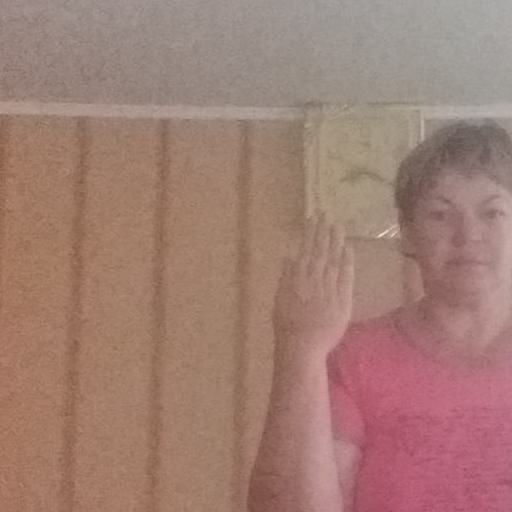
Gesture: stop_inverted